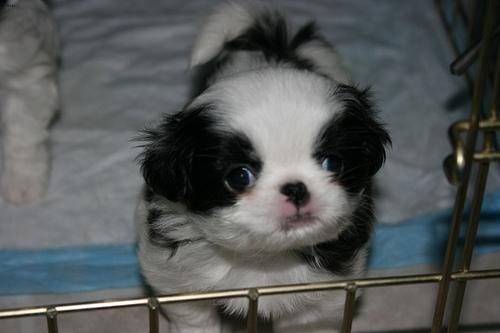
japanese chin